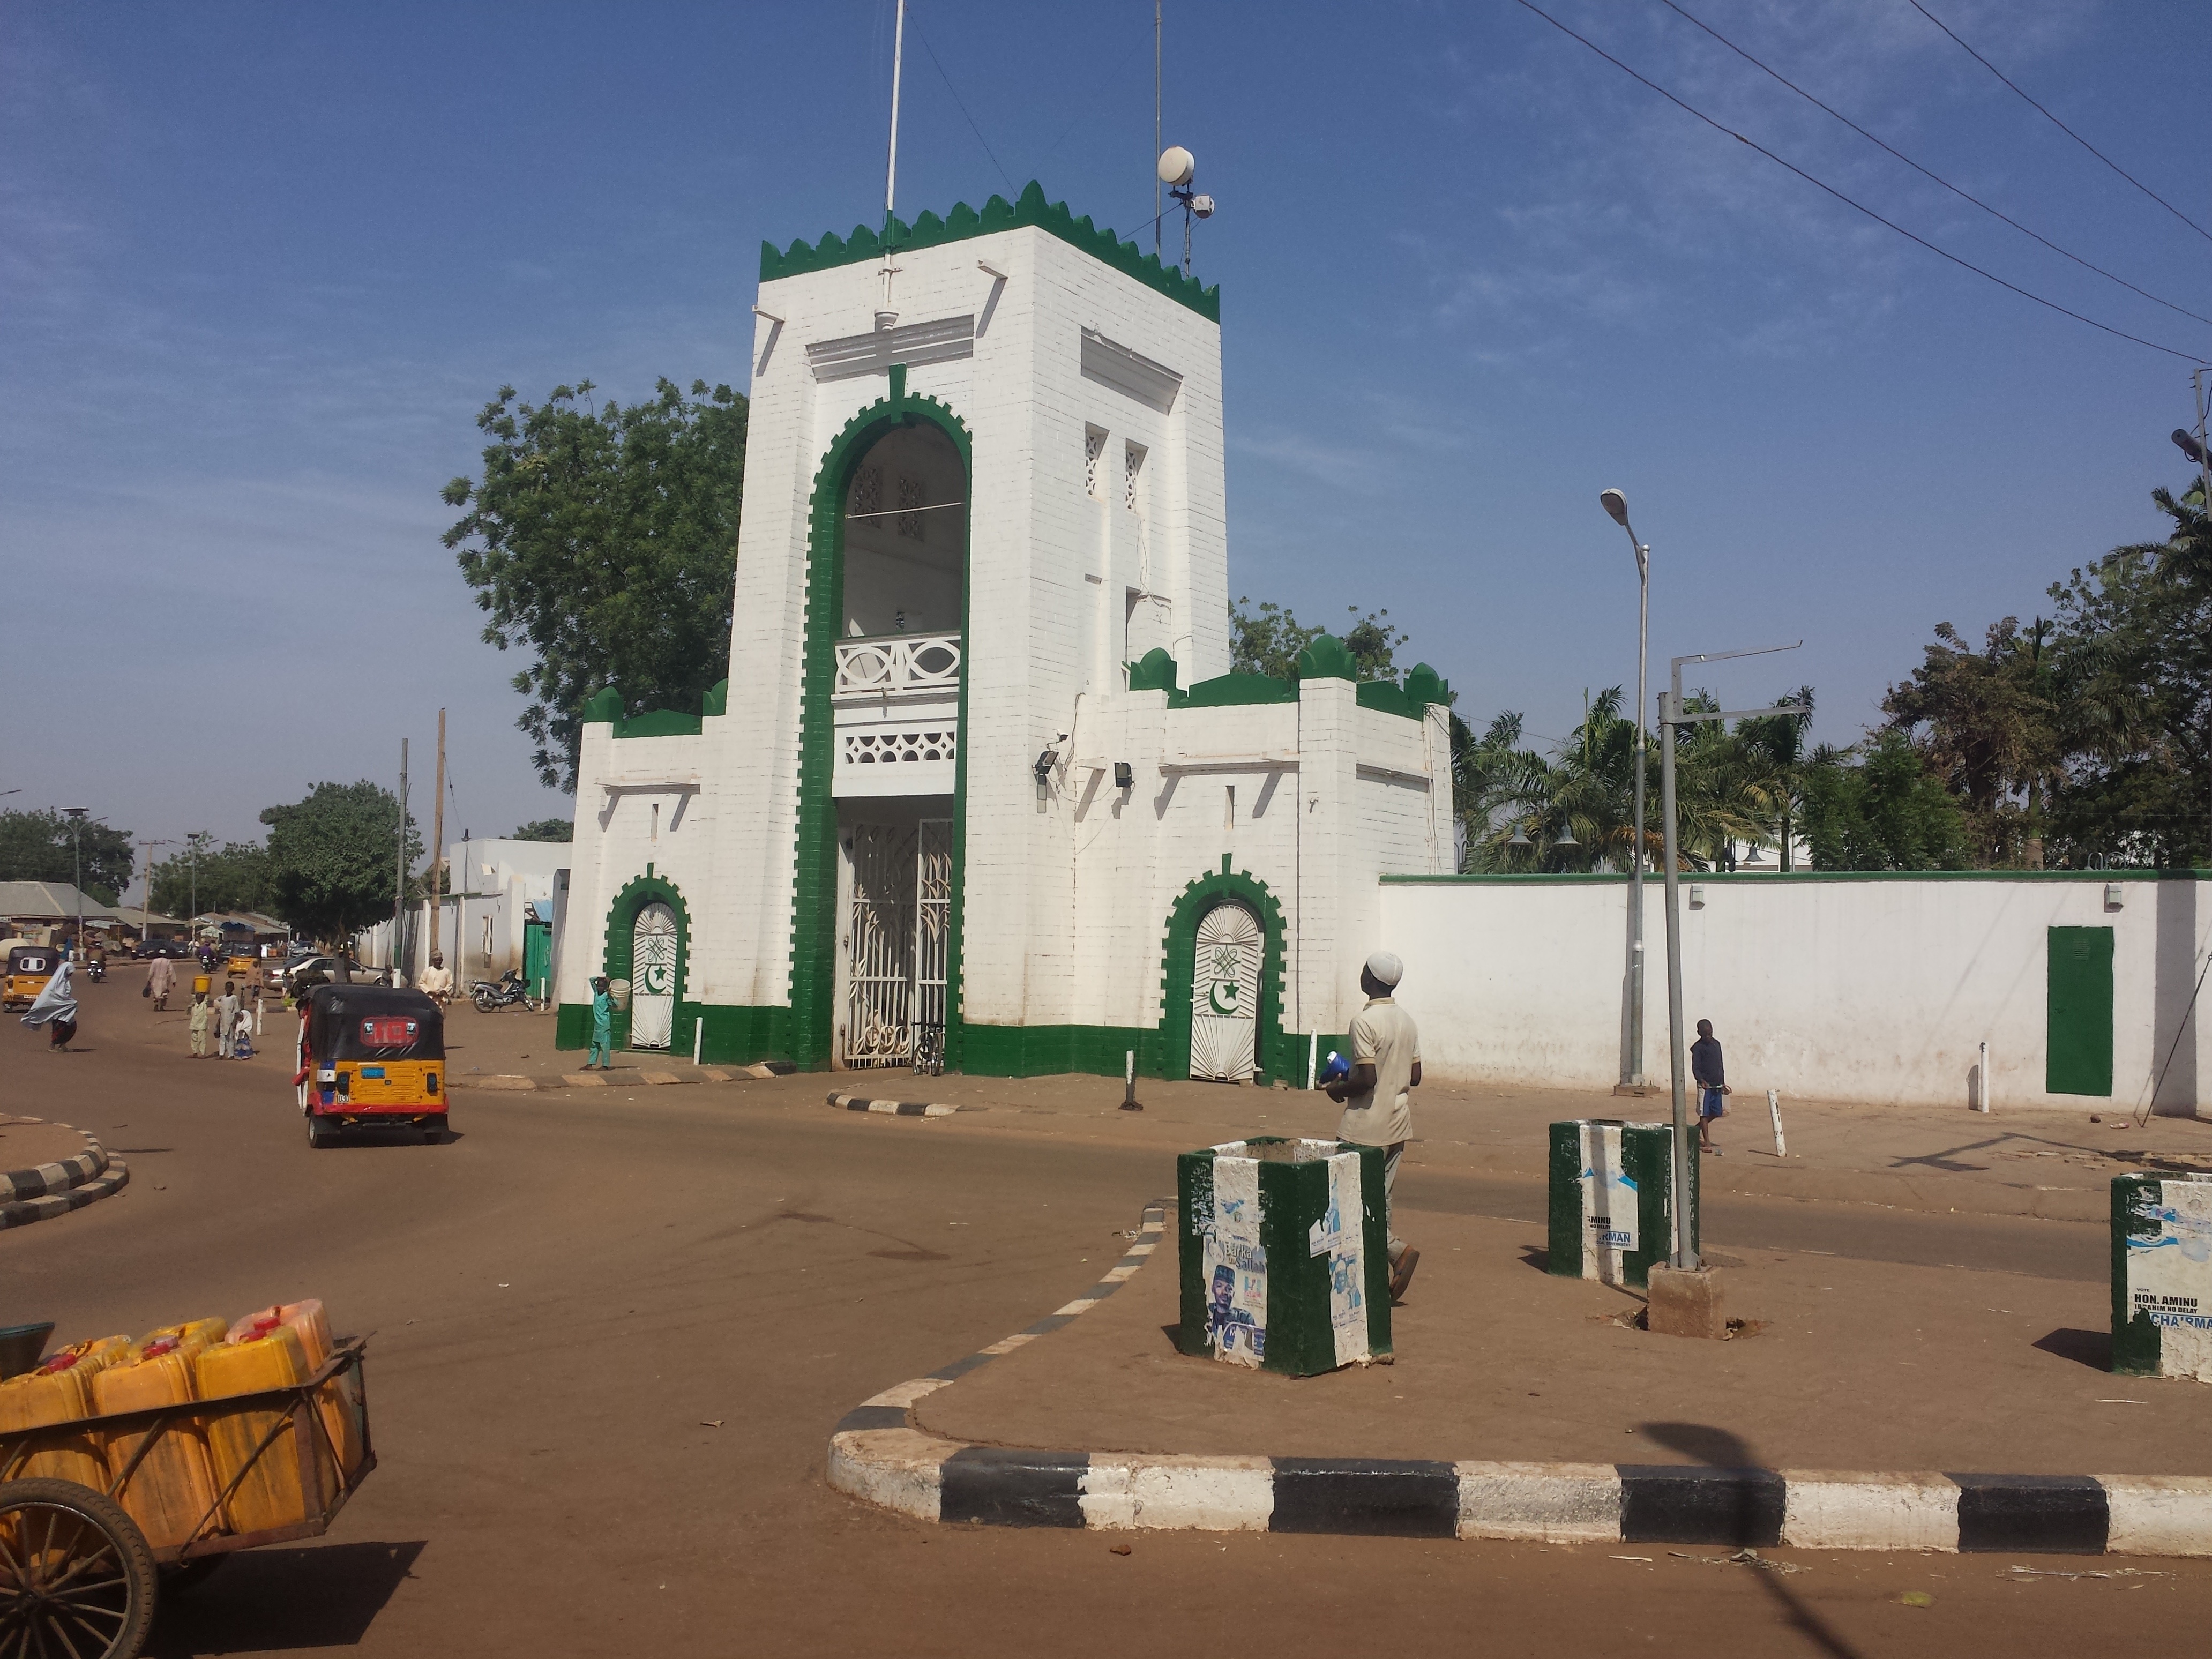
town, tower